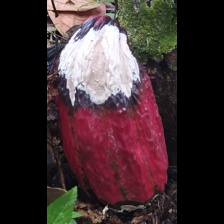
Label: moniliophthora